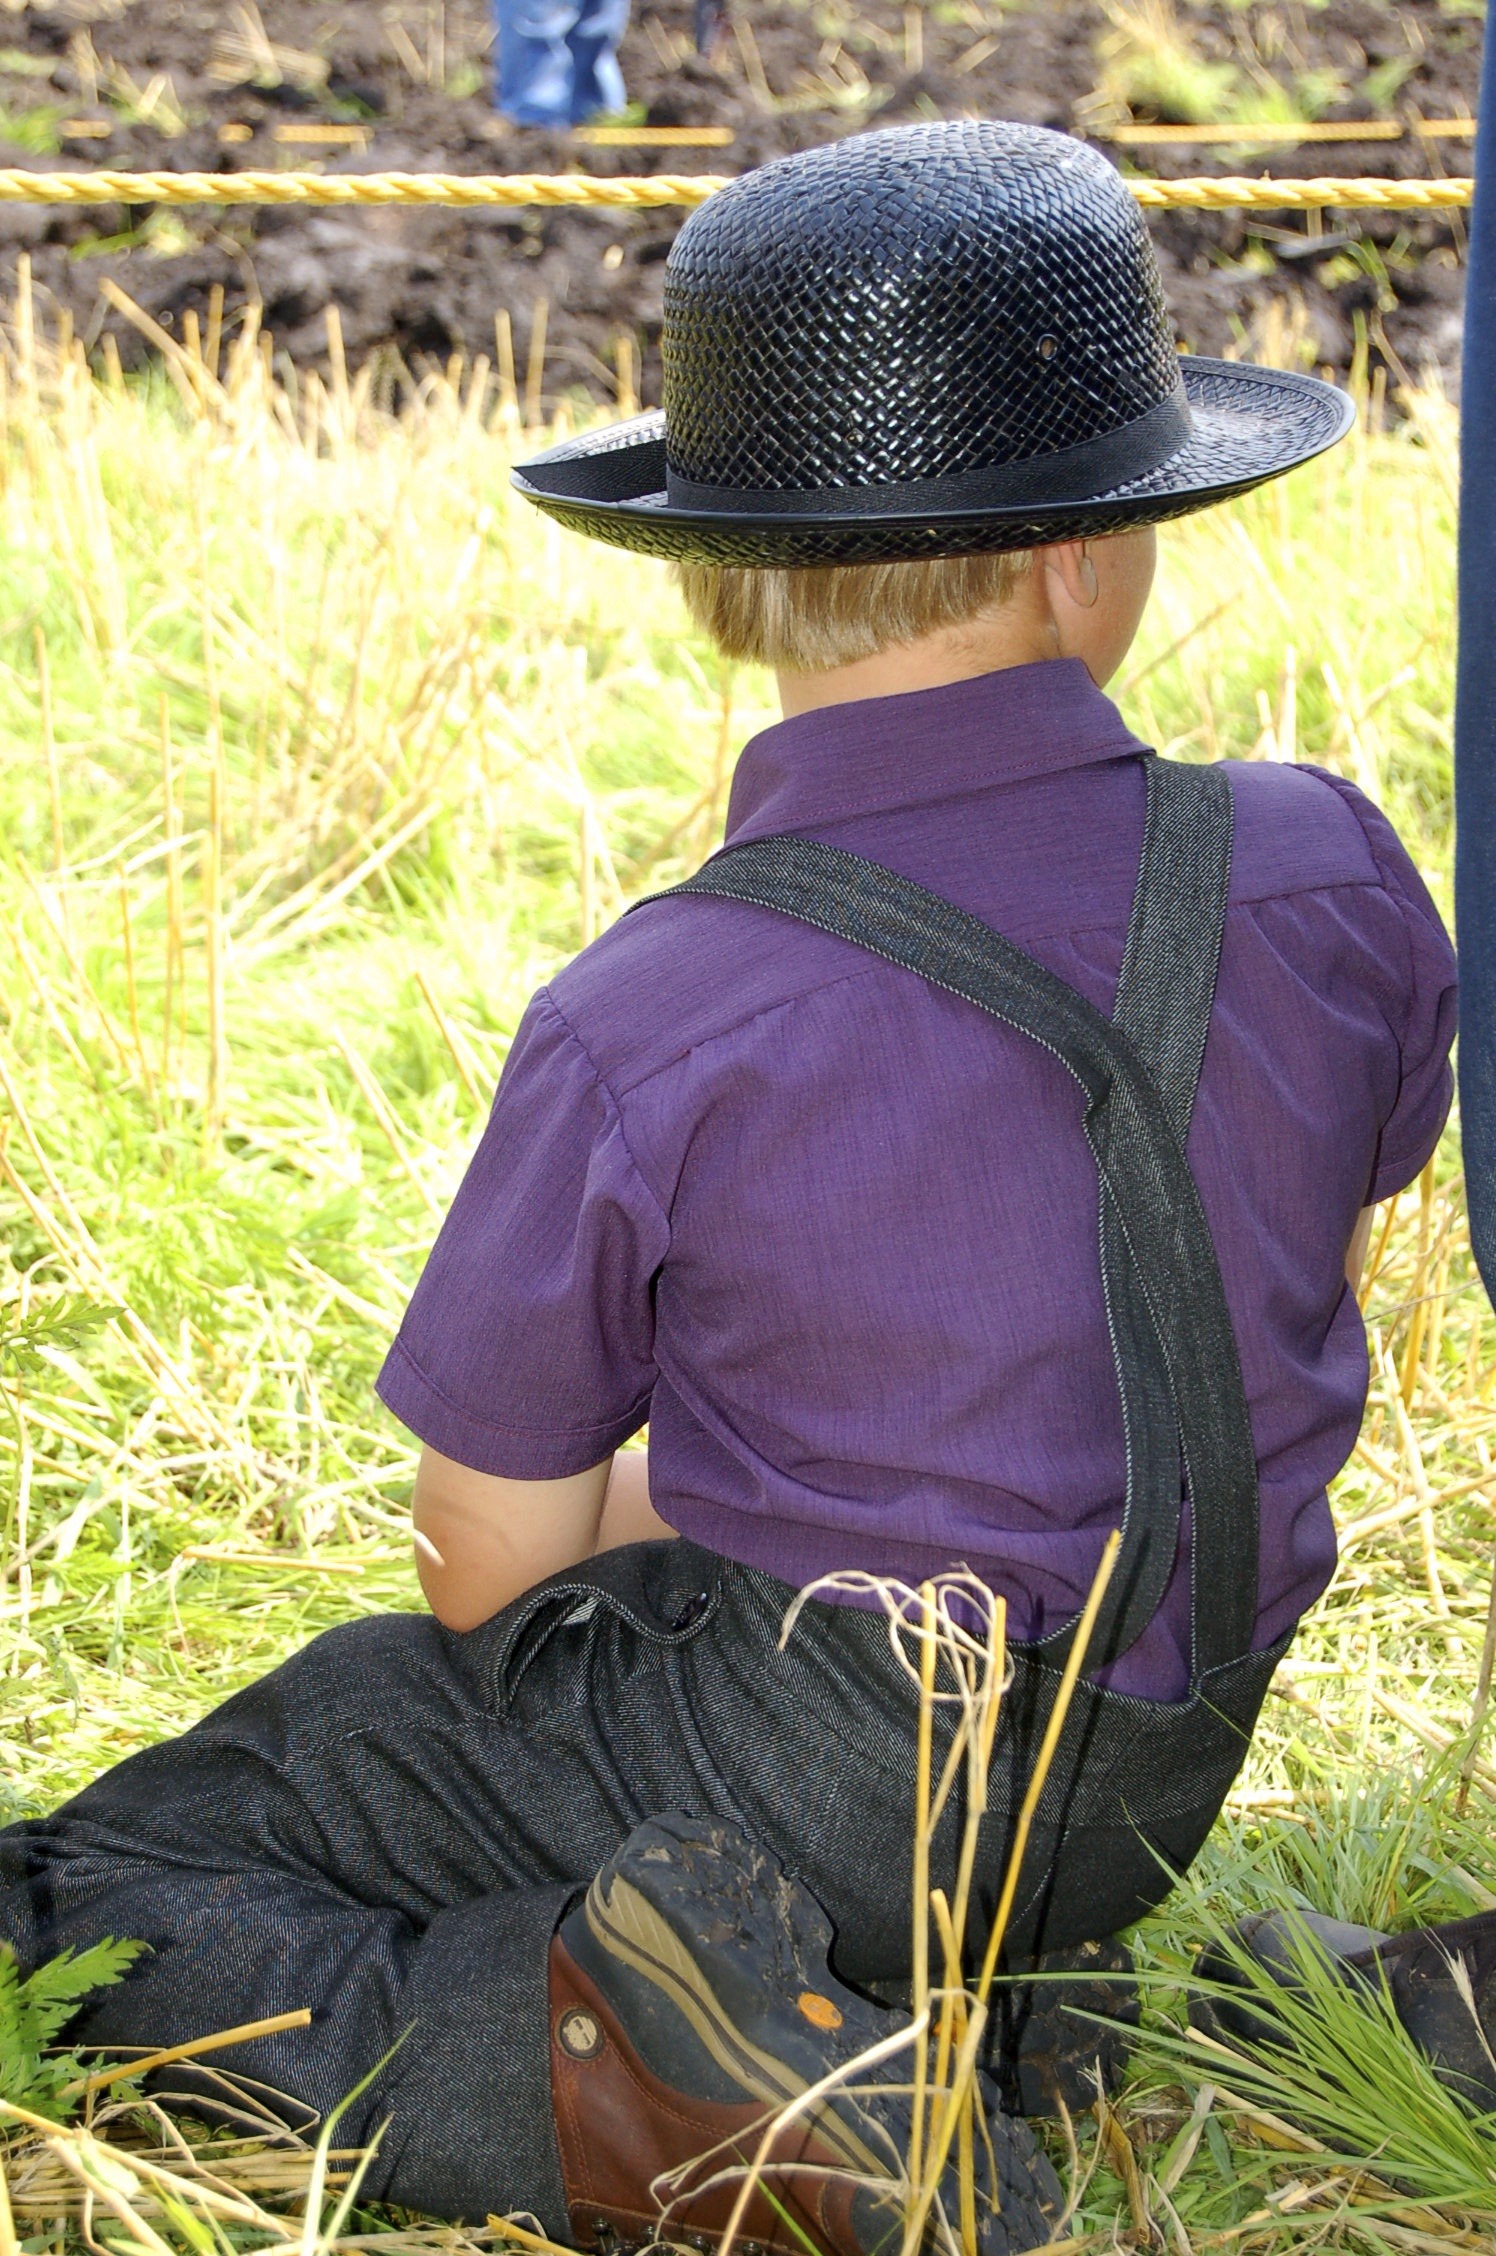
grass, person, people, boy, child, hat, clothing, agriculture, christian, men, amish, christian church, amish people, traditionalist, fellowships, amish boy, amish hat